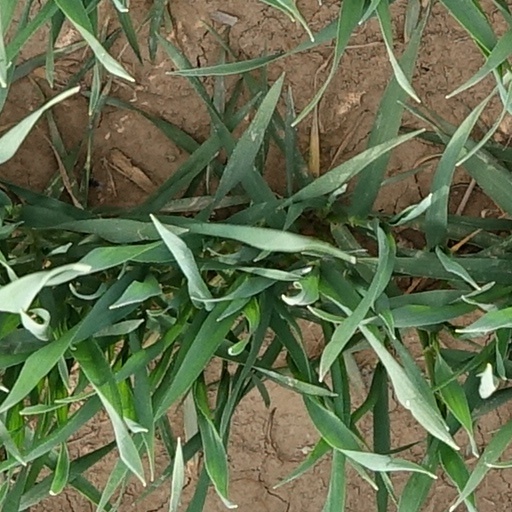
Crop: wheat